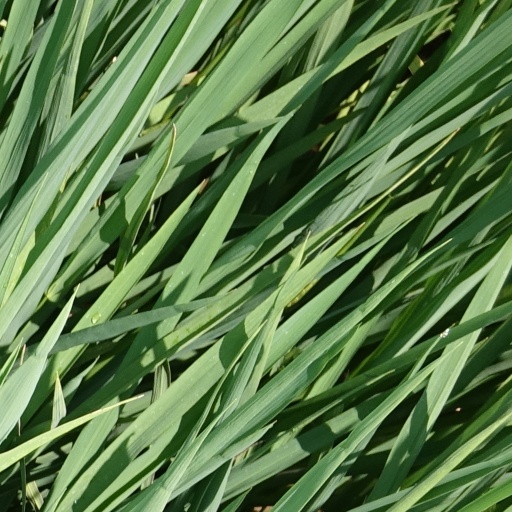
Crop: rice